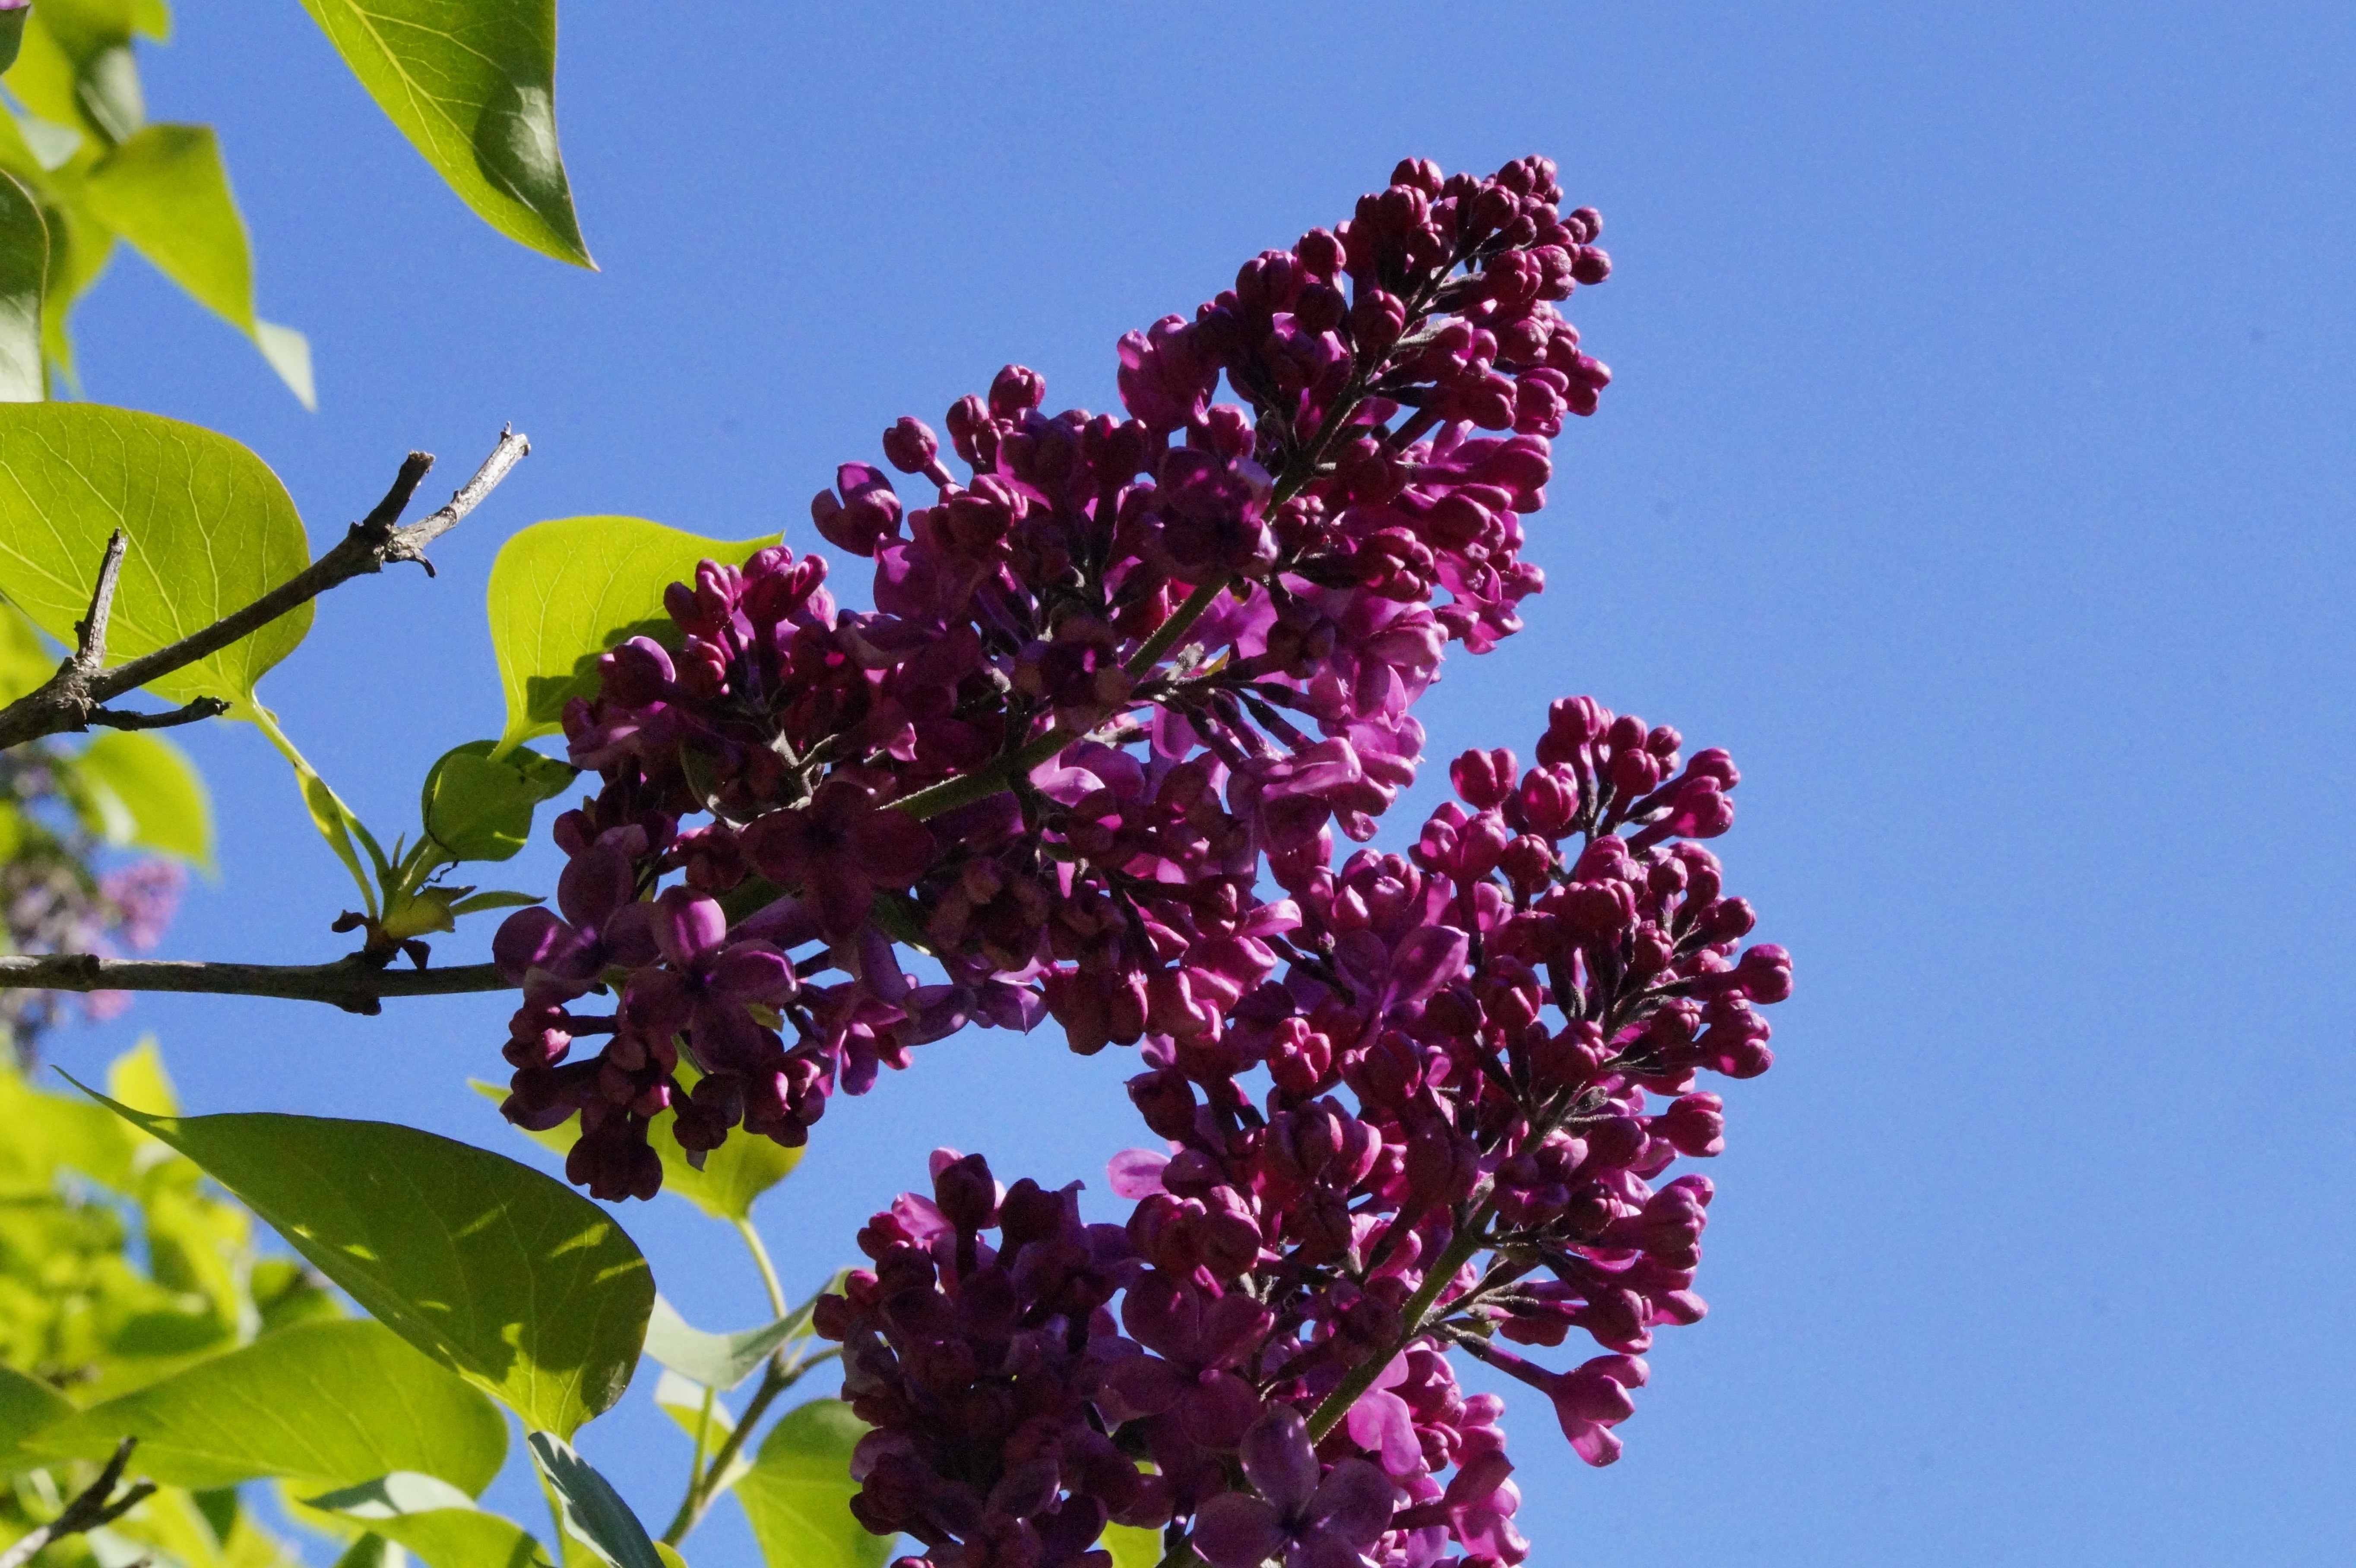
tree, branch, blossom, plant, sky, leaf, flower, bloom, bush, spring, produce, grow, flora, shrub, lilac, may, flowering plant, lilac bush, woody plant, land plant